Culture of Myanmar

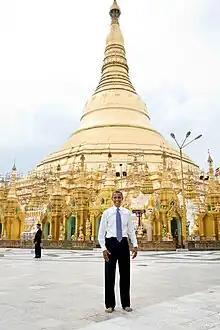
Former US President Barack Obama poses barefoot on the grounds of Shwedagon Pagoda, one of Myanmar's major Buddhist pilgrimage sites.

In Myanmar, footwear is customarily removed before entering a home and Buddhist places of worship. Many workplaces in Myanmar also have shoe-free areas, or restrict footwear altogether, with shoes typically left at the corridor or at the entrance of an office.